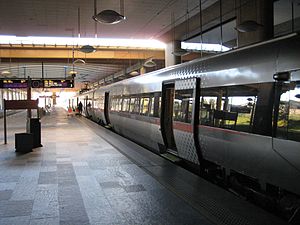
Gardermoen Station (Oslo Lufthavn)
Flytoget ved Gardermoen Station
Gardermoen Station er en jernbanestation i Ullensaker Kommune i Norge, lige under Oslo lufthavn, Gardermoen. Stationen ligger på Gardermoen, 51,85 km fra Oslo Centralstation og blev åbnet i 1998. Det har tre typer tog: Flytoget, Vy regionaltog og Vy lokaltog.